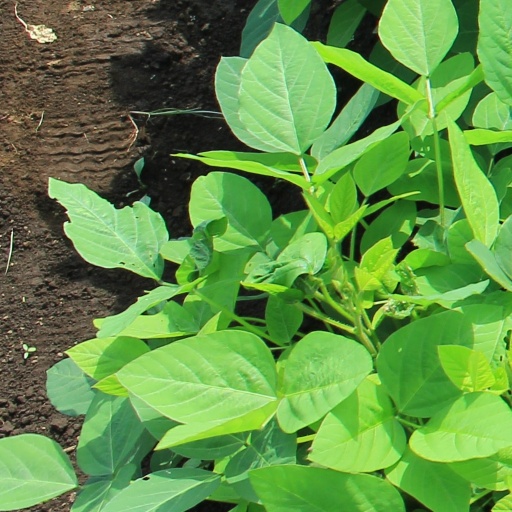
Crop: soybean